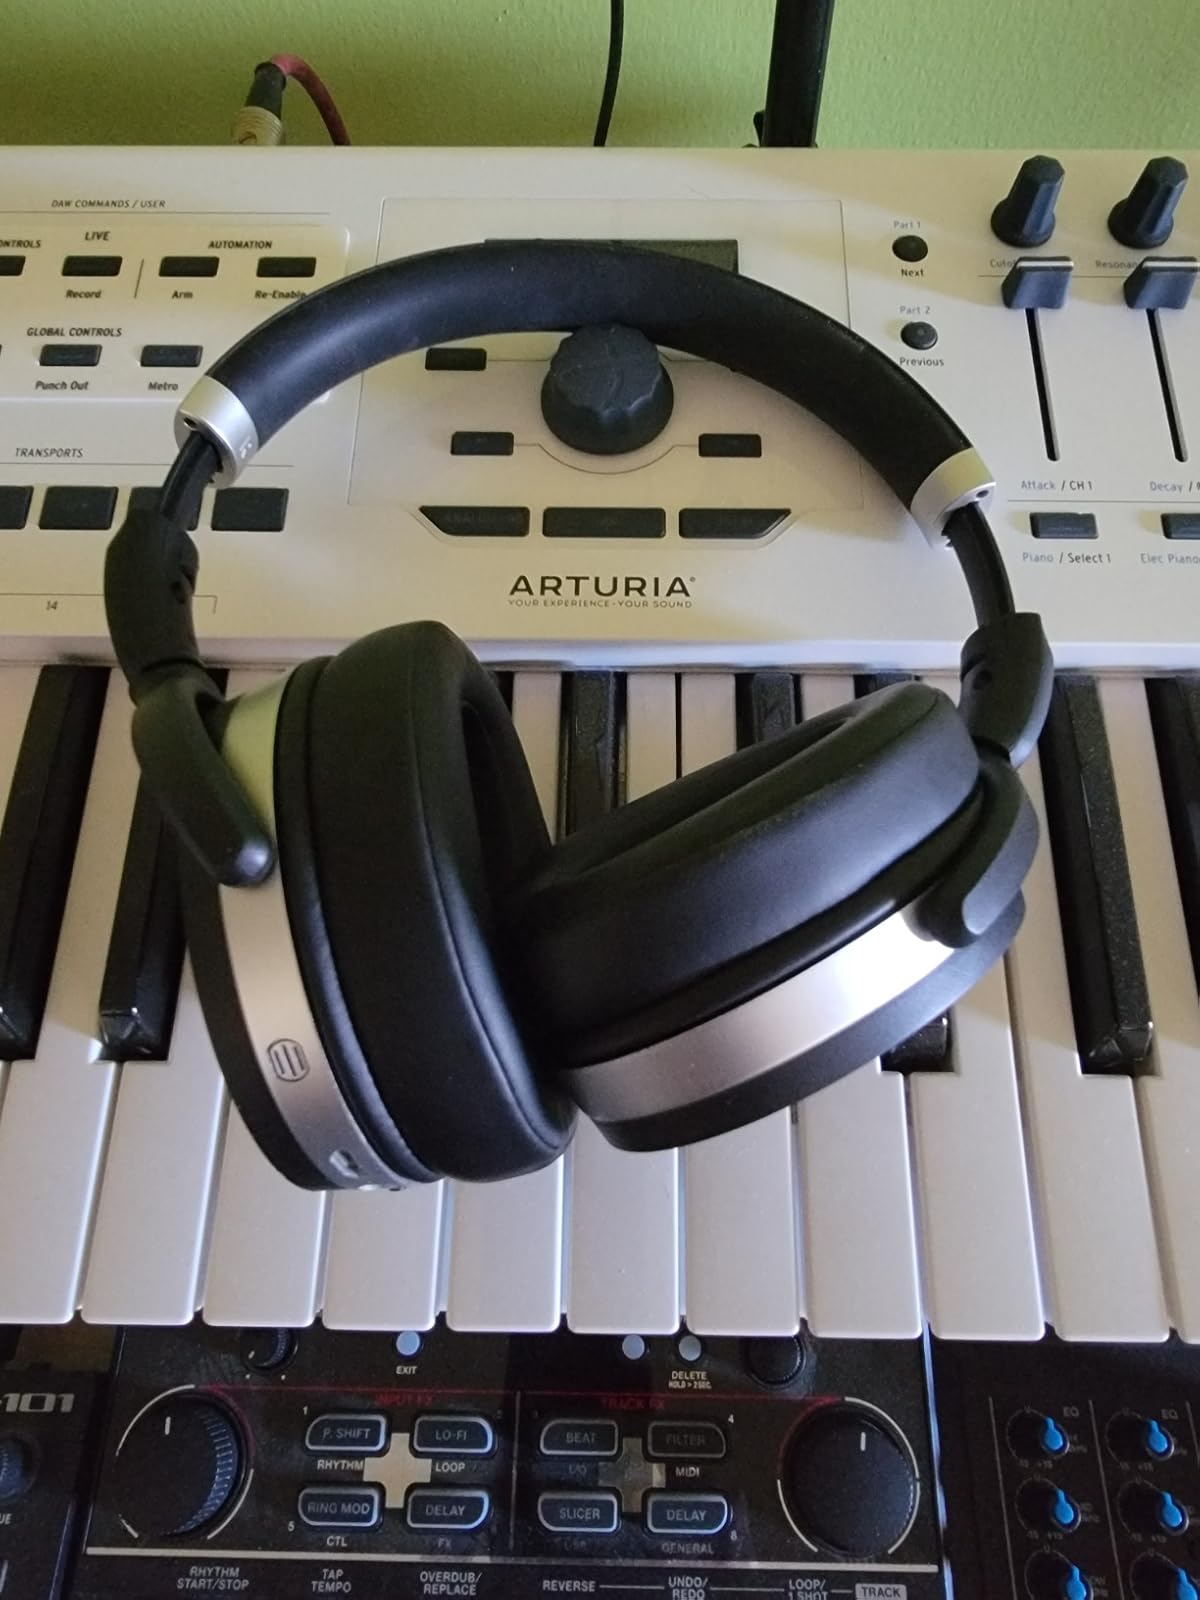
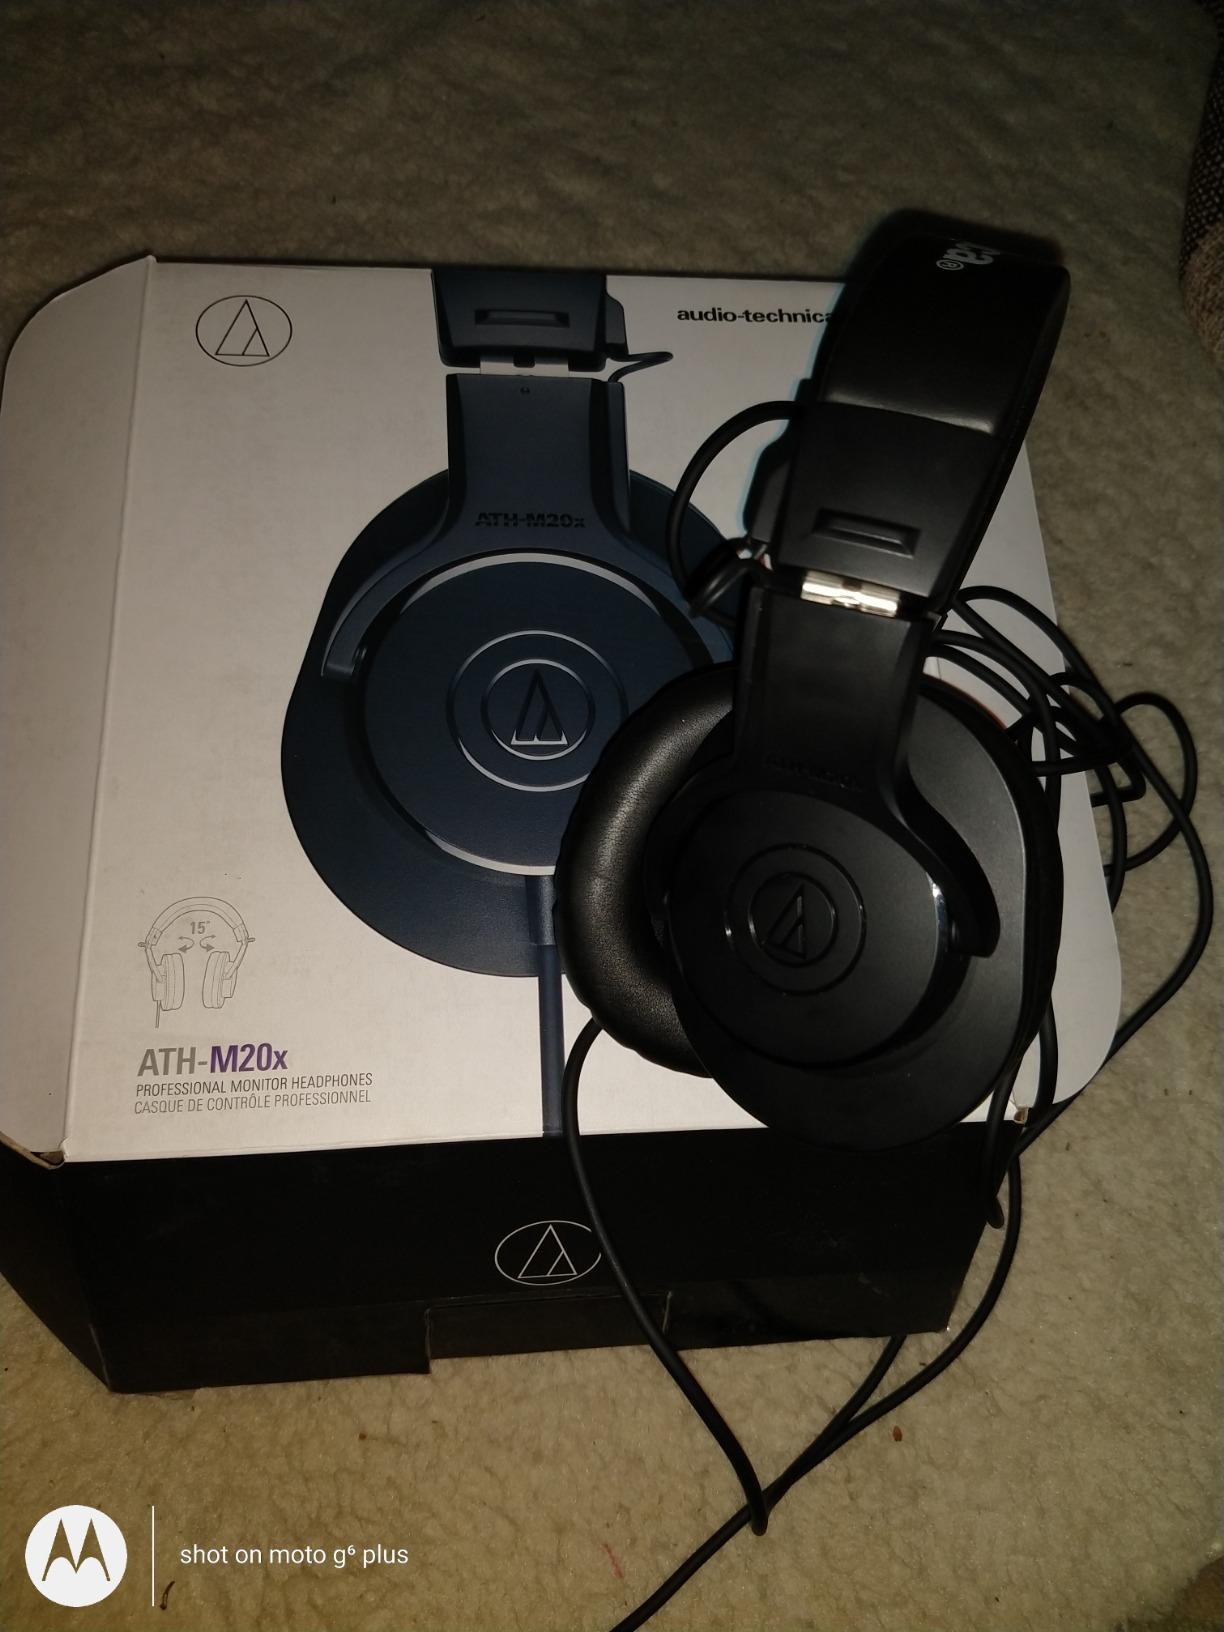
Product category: headphones
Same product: no